Ferdinand Paleologus

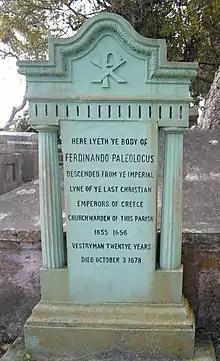
Monument erected in 1906 near Ferdinand's grave in Saint John, Barbados. The date of Ferdinand's death presented on the monument, 3 October 1678, is erroneous

Ferdinand Paleologus (June 1619 – 2 October 1670) was a 17th-century English-Greek freeholder, sugar or cotton planter and churchwarden and possibly one of the last living members of the Palaiologos dynasty, which had ruled the Byzantine Empire from 1259 to its fall in 1453. Ferdinand was the fourth and youngest son of Theodore Paleologus, a Greek soldier and assassin who moved to England in the late 16th century.